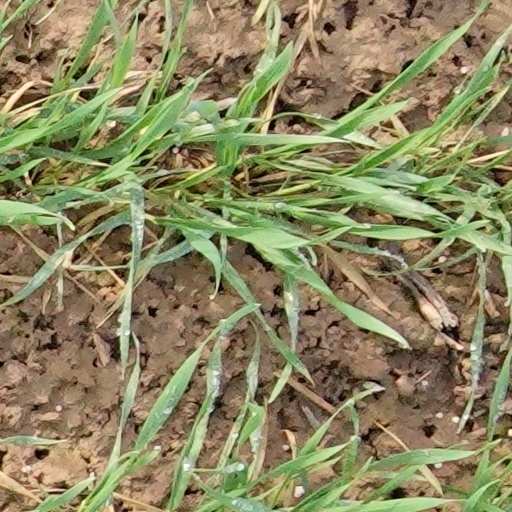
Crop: wheat